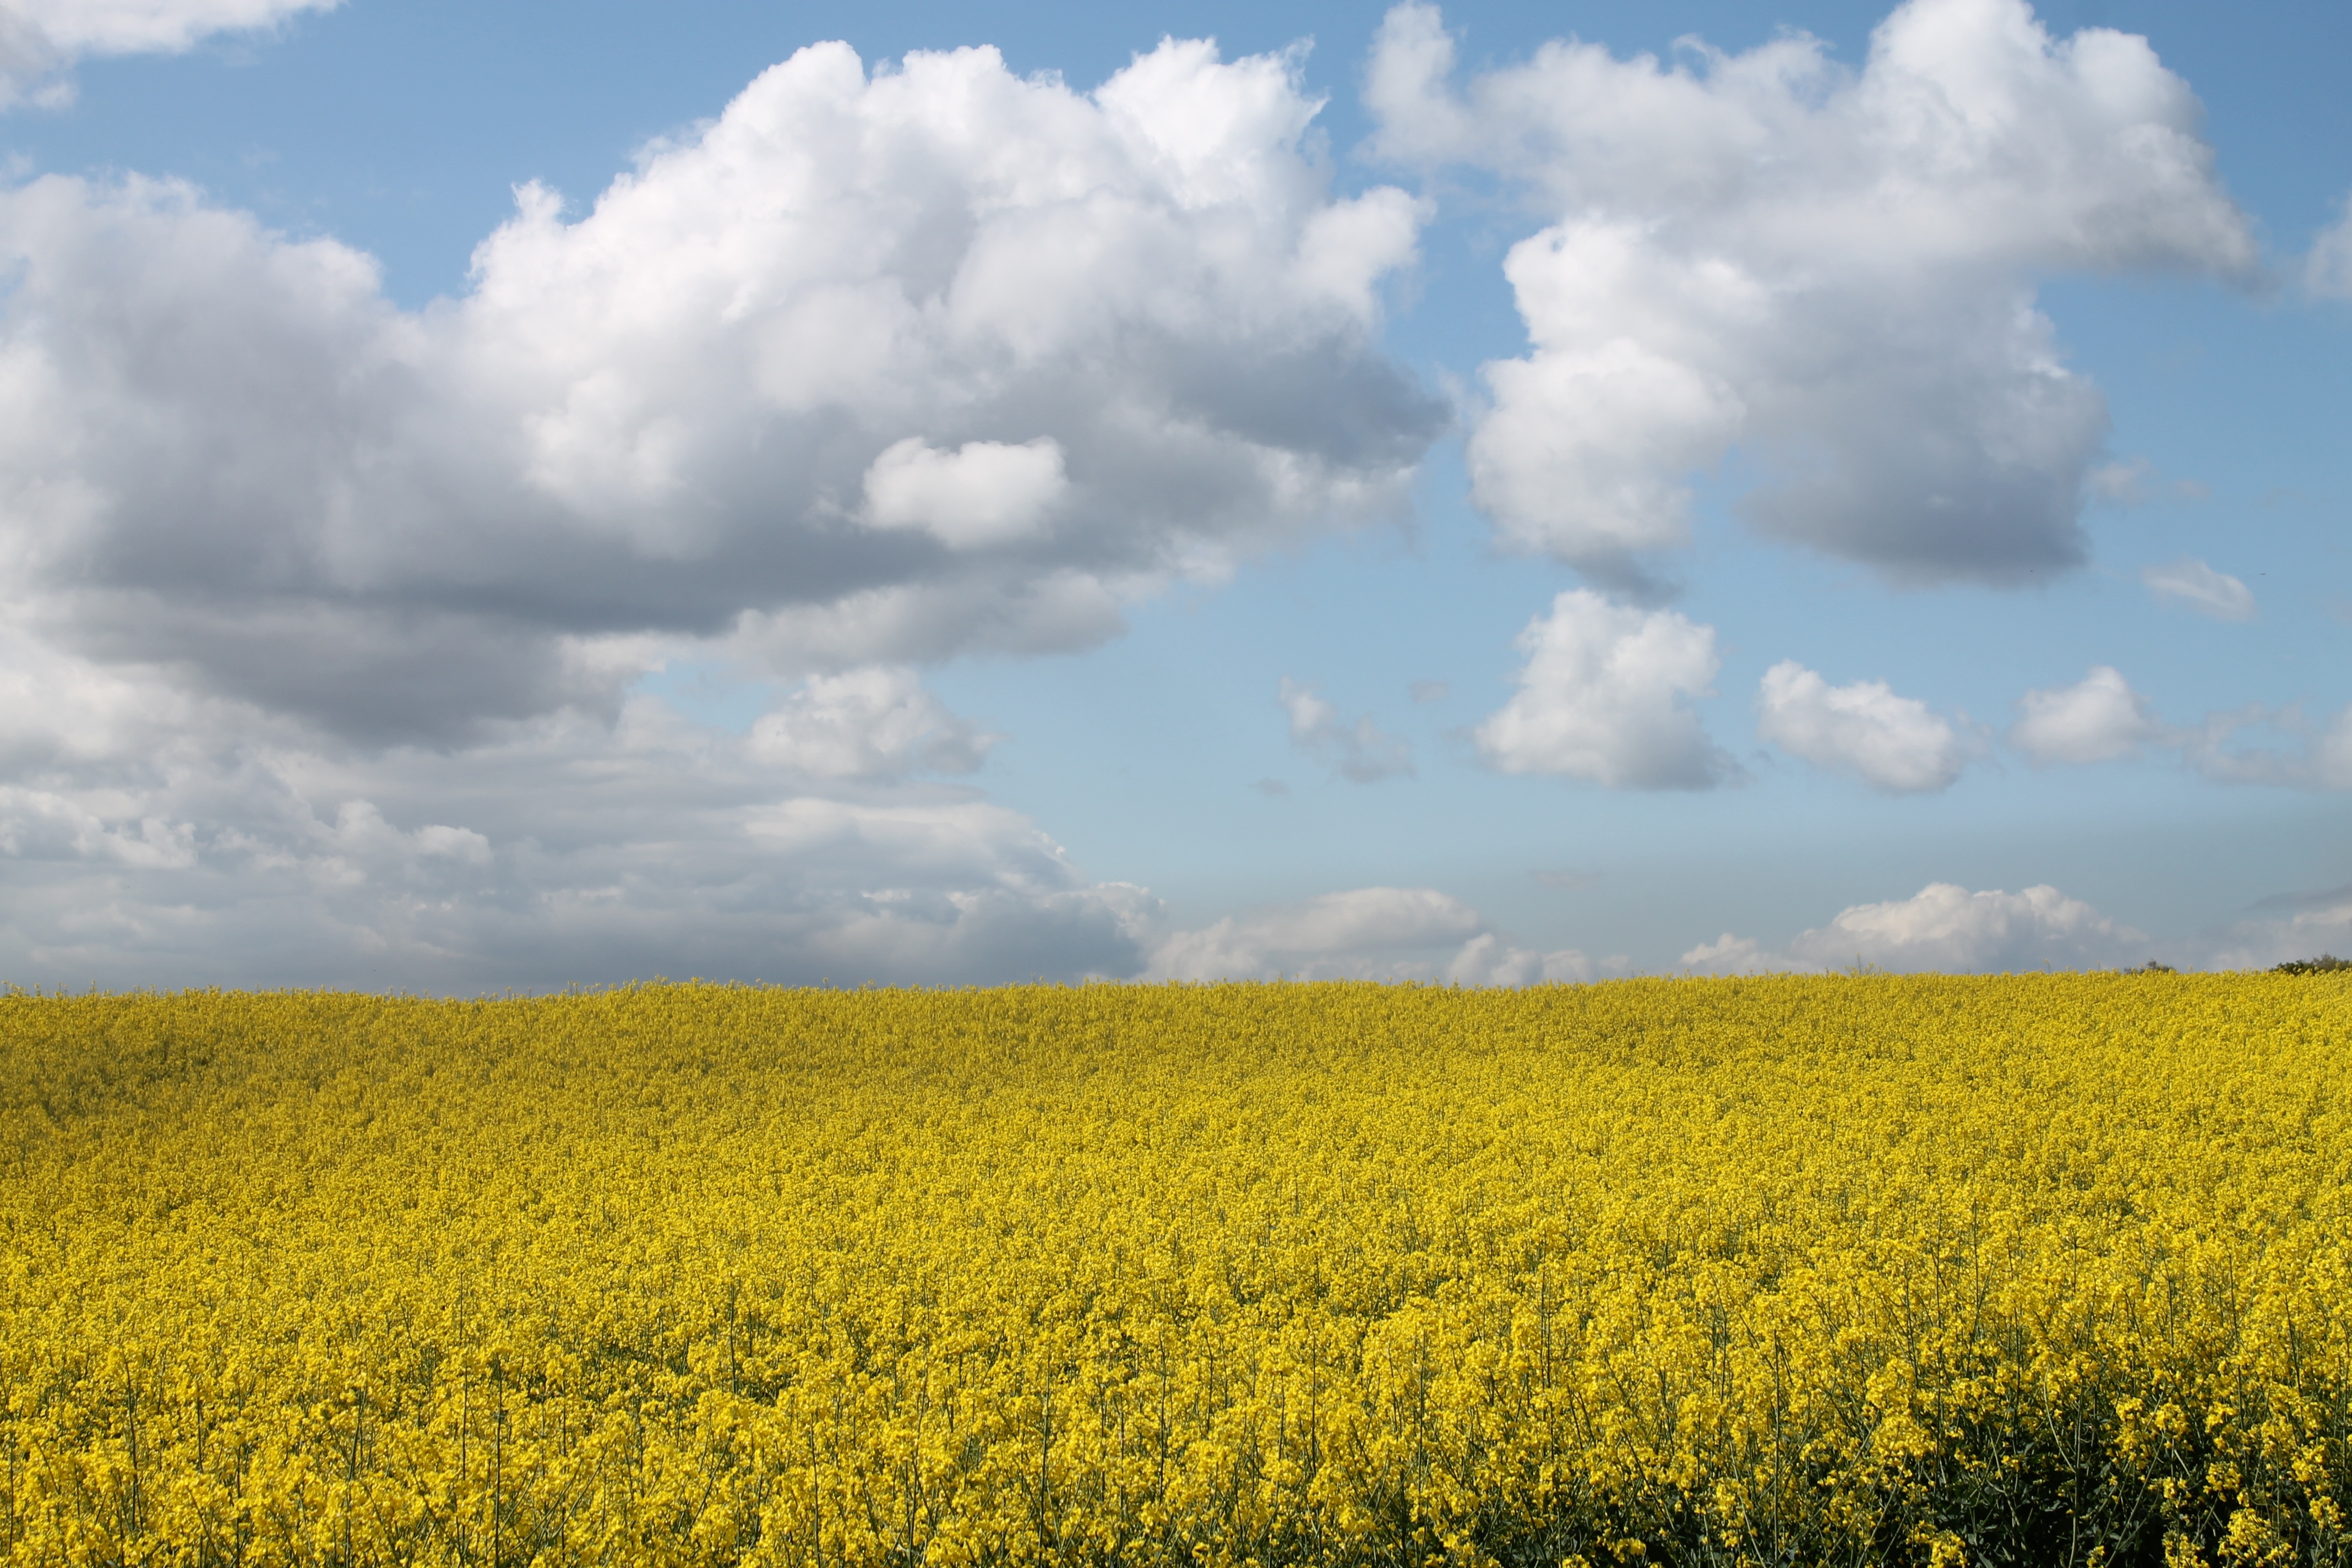
nature, grass, horizon, blossom, cloud, plant, sky, field, meadow, prairie, flower, bloom, food, spring, produce, vegetable, crop, yellow, agriculture, plain, rapeseed, grassland, canola, brassica, rural area, oilseed rape, flowering plant, daisy family, field of rapeseeds, grass family, land plant, mustard plant, mustard and cabbage family